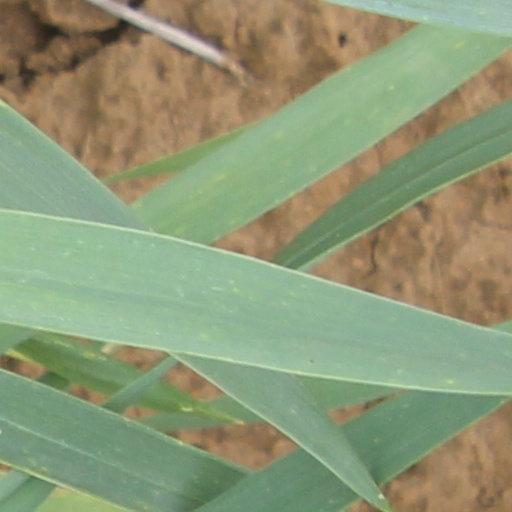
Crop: wheat